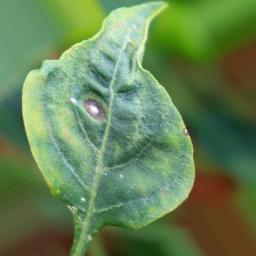
Label: cercospora